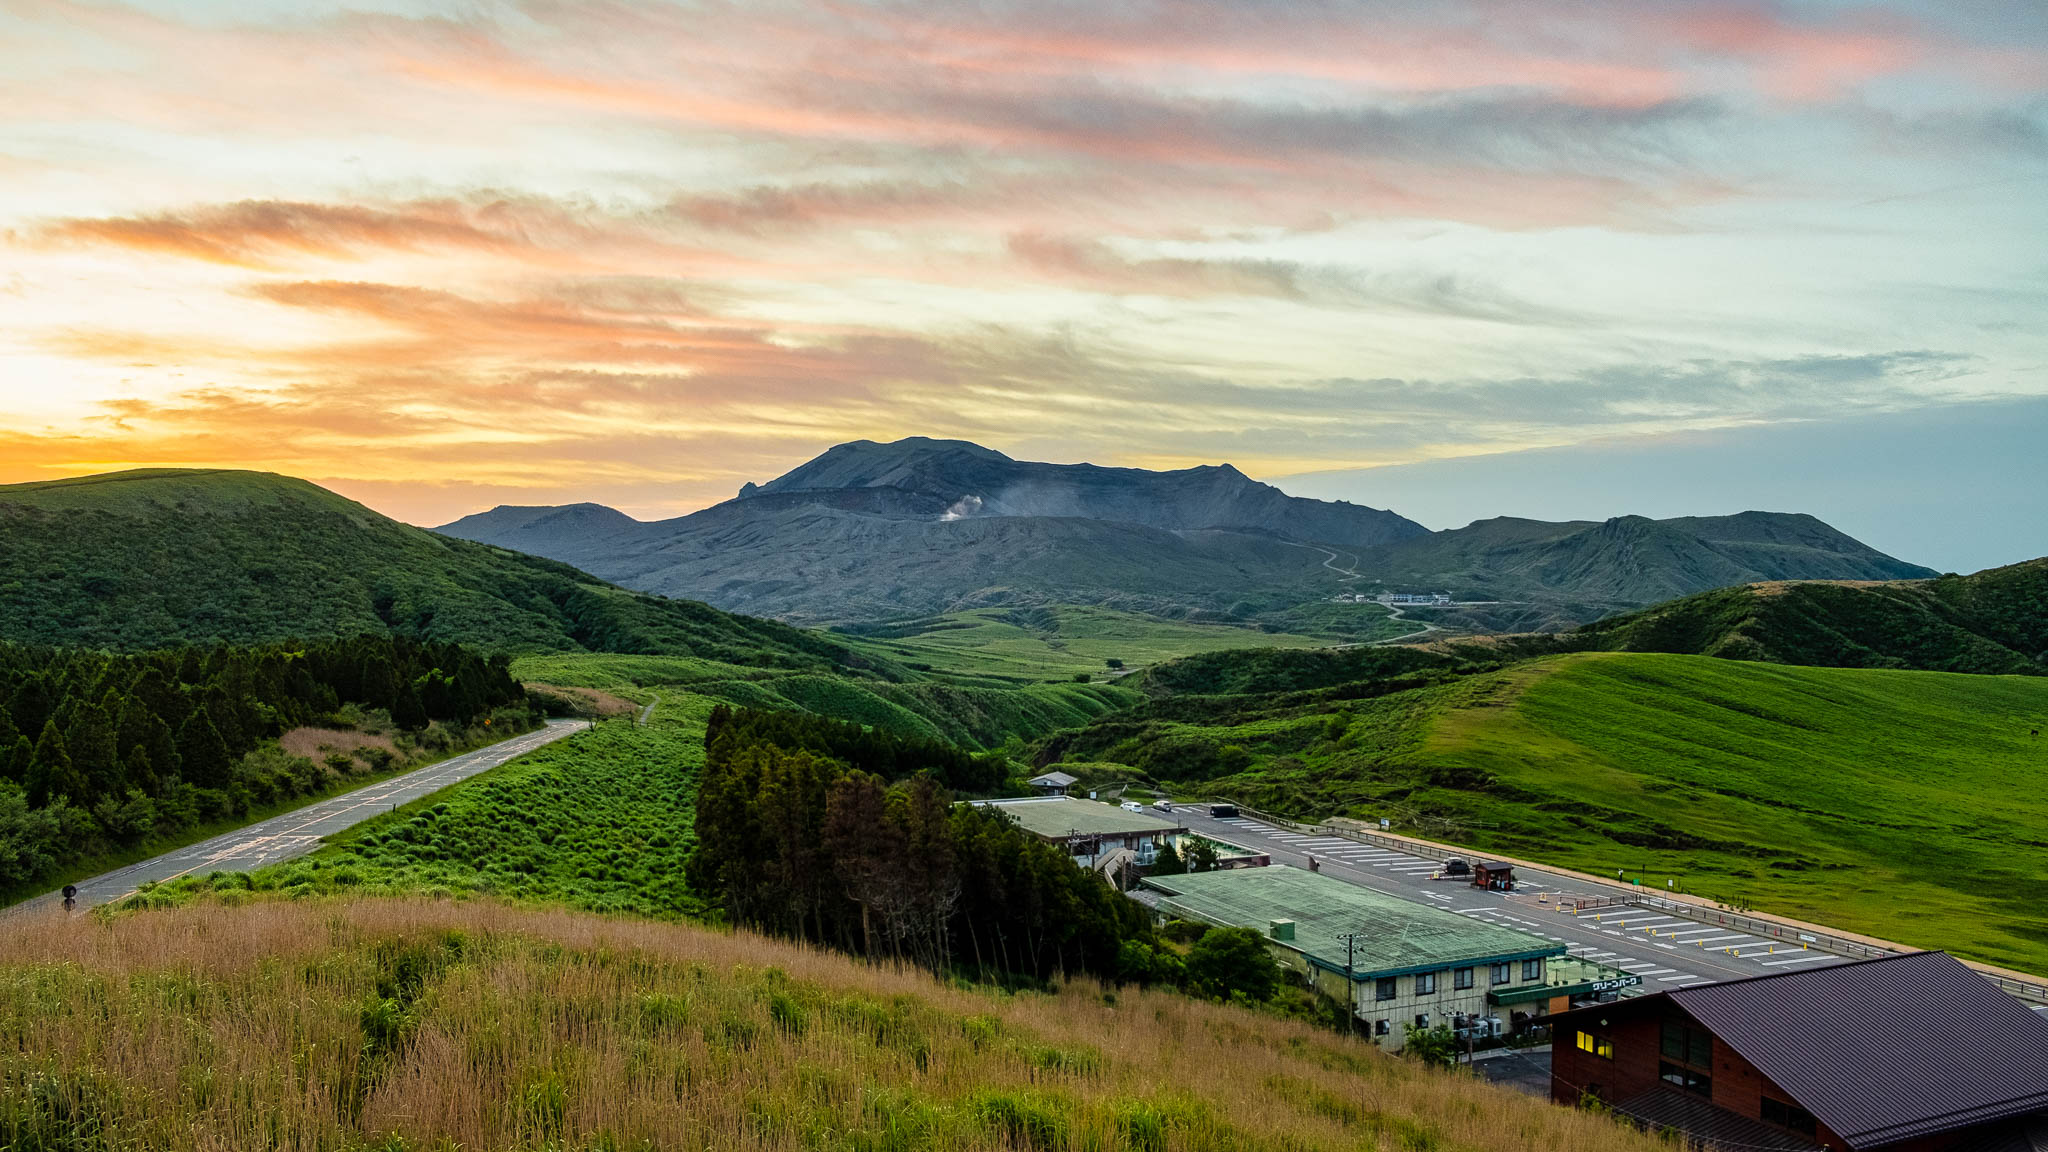
natural, cloud, sky, plant, mountain, ecoregion, natural landscape, highland, slope, land lot, grass, tree, grassland, horizon, landscape, mountainous landforms, plain, rural area, valley, mountain range, meadow, road, hill, hill station, cumulus, field, plateau, pasture, fell, asphalt, road surface, wilderness, prairie, reservoir, spring, ridge, meteorological phenomenon, lake district, village, sunrise, afterglow, massif, farm, loch, evening, steppe, mountain pass, sunset, tundra, tourism